John Grisham

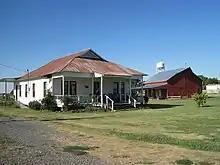
This house in Lepanto, Arkansas, was the house used in the Hallmark Hall of Fame movie "A Painted House".

Although he failed English in community college, Grisham received praise for his writing while taking a business correspondence course during law school. Grisham said a case that inspired his first novel came in 1984, but it was not his case. He heard a 12-year-old girl telling a jury what had happened to her. Her story intrigued Grisham. He saw how the members of the jury cried as she told them about having been raped and beaten. "I remember staring at the defendant and wishing I had a gun." It was then, Grisham later wrote in "The New York Times", that a story was born. Over the next three years, he wrote his first book, "A Time to Kill". The book was rejected by 28 publishers before Wynwood Press, an unknown publisher, agreed to give it a modest 5,000 copy printing. It was published in June 1988.